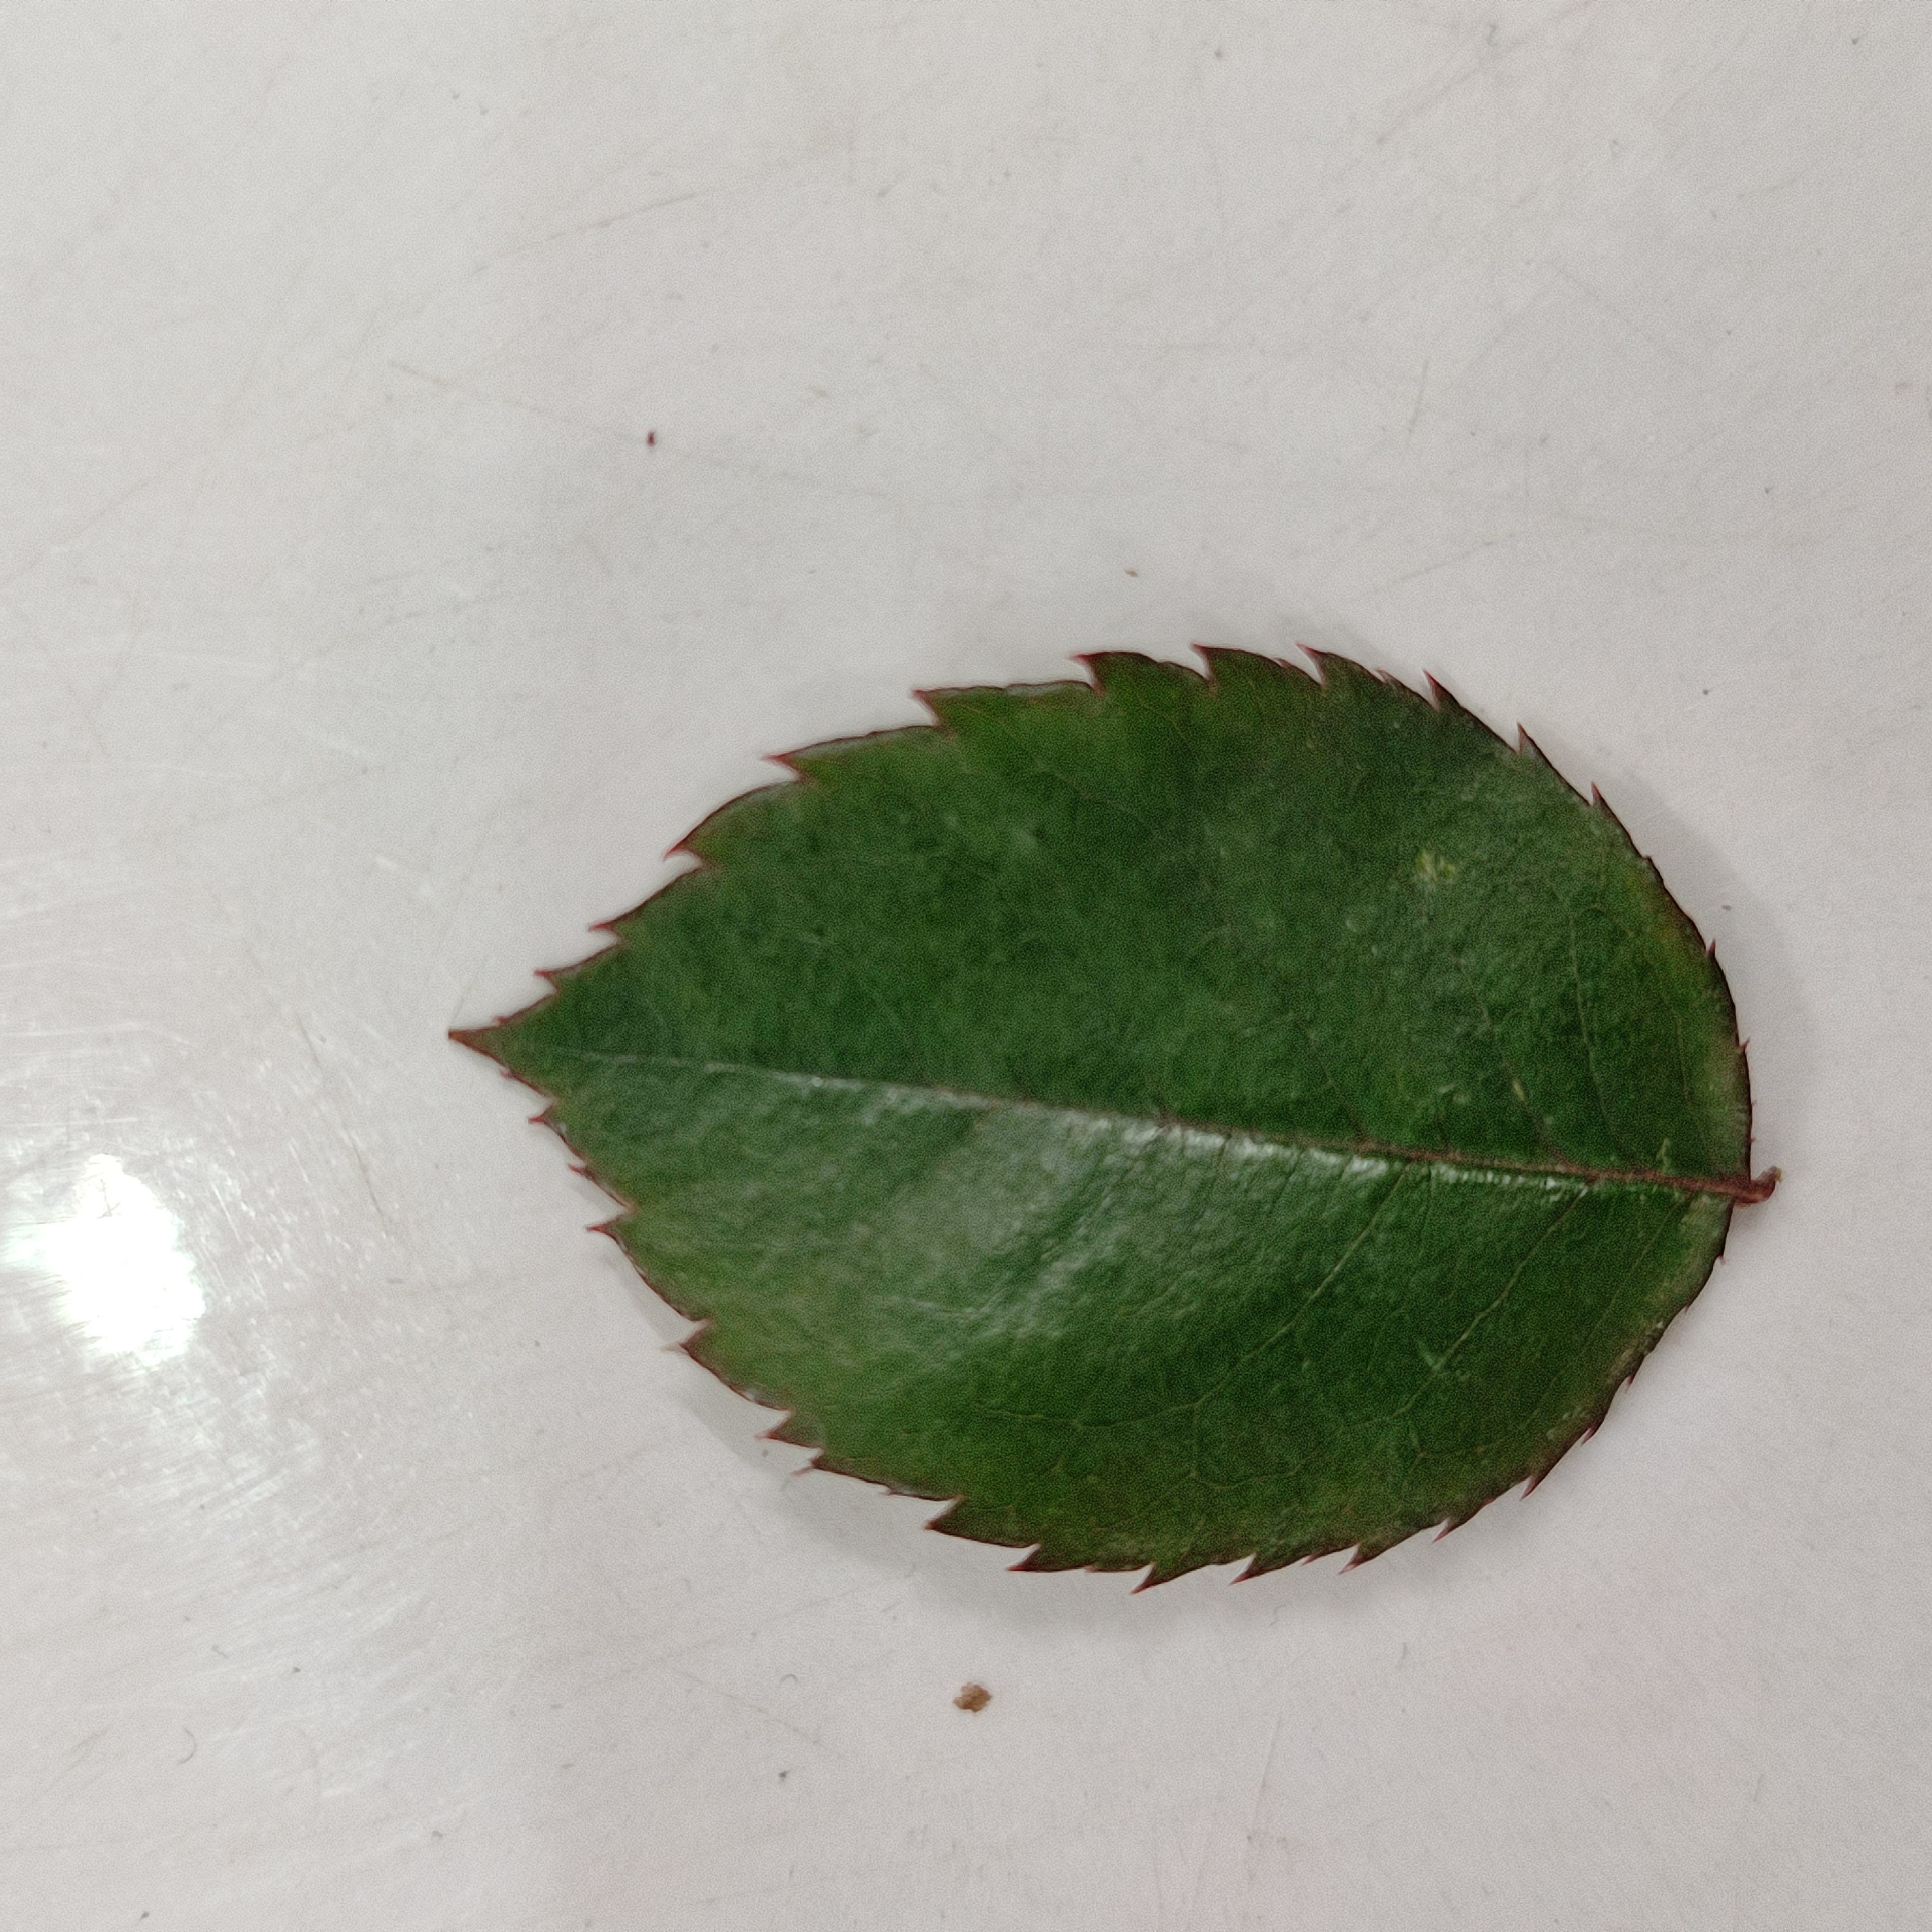
Label: Healthy Leaf